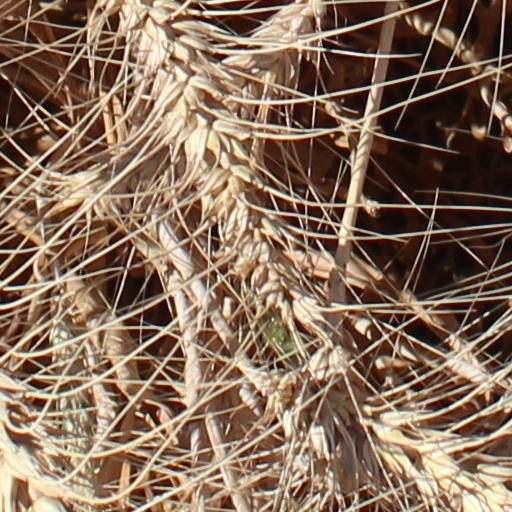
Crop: wheat